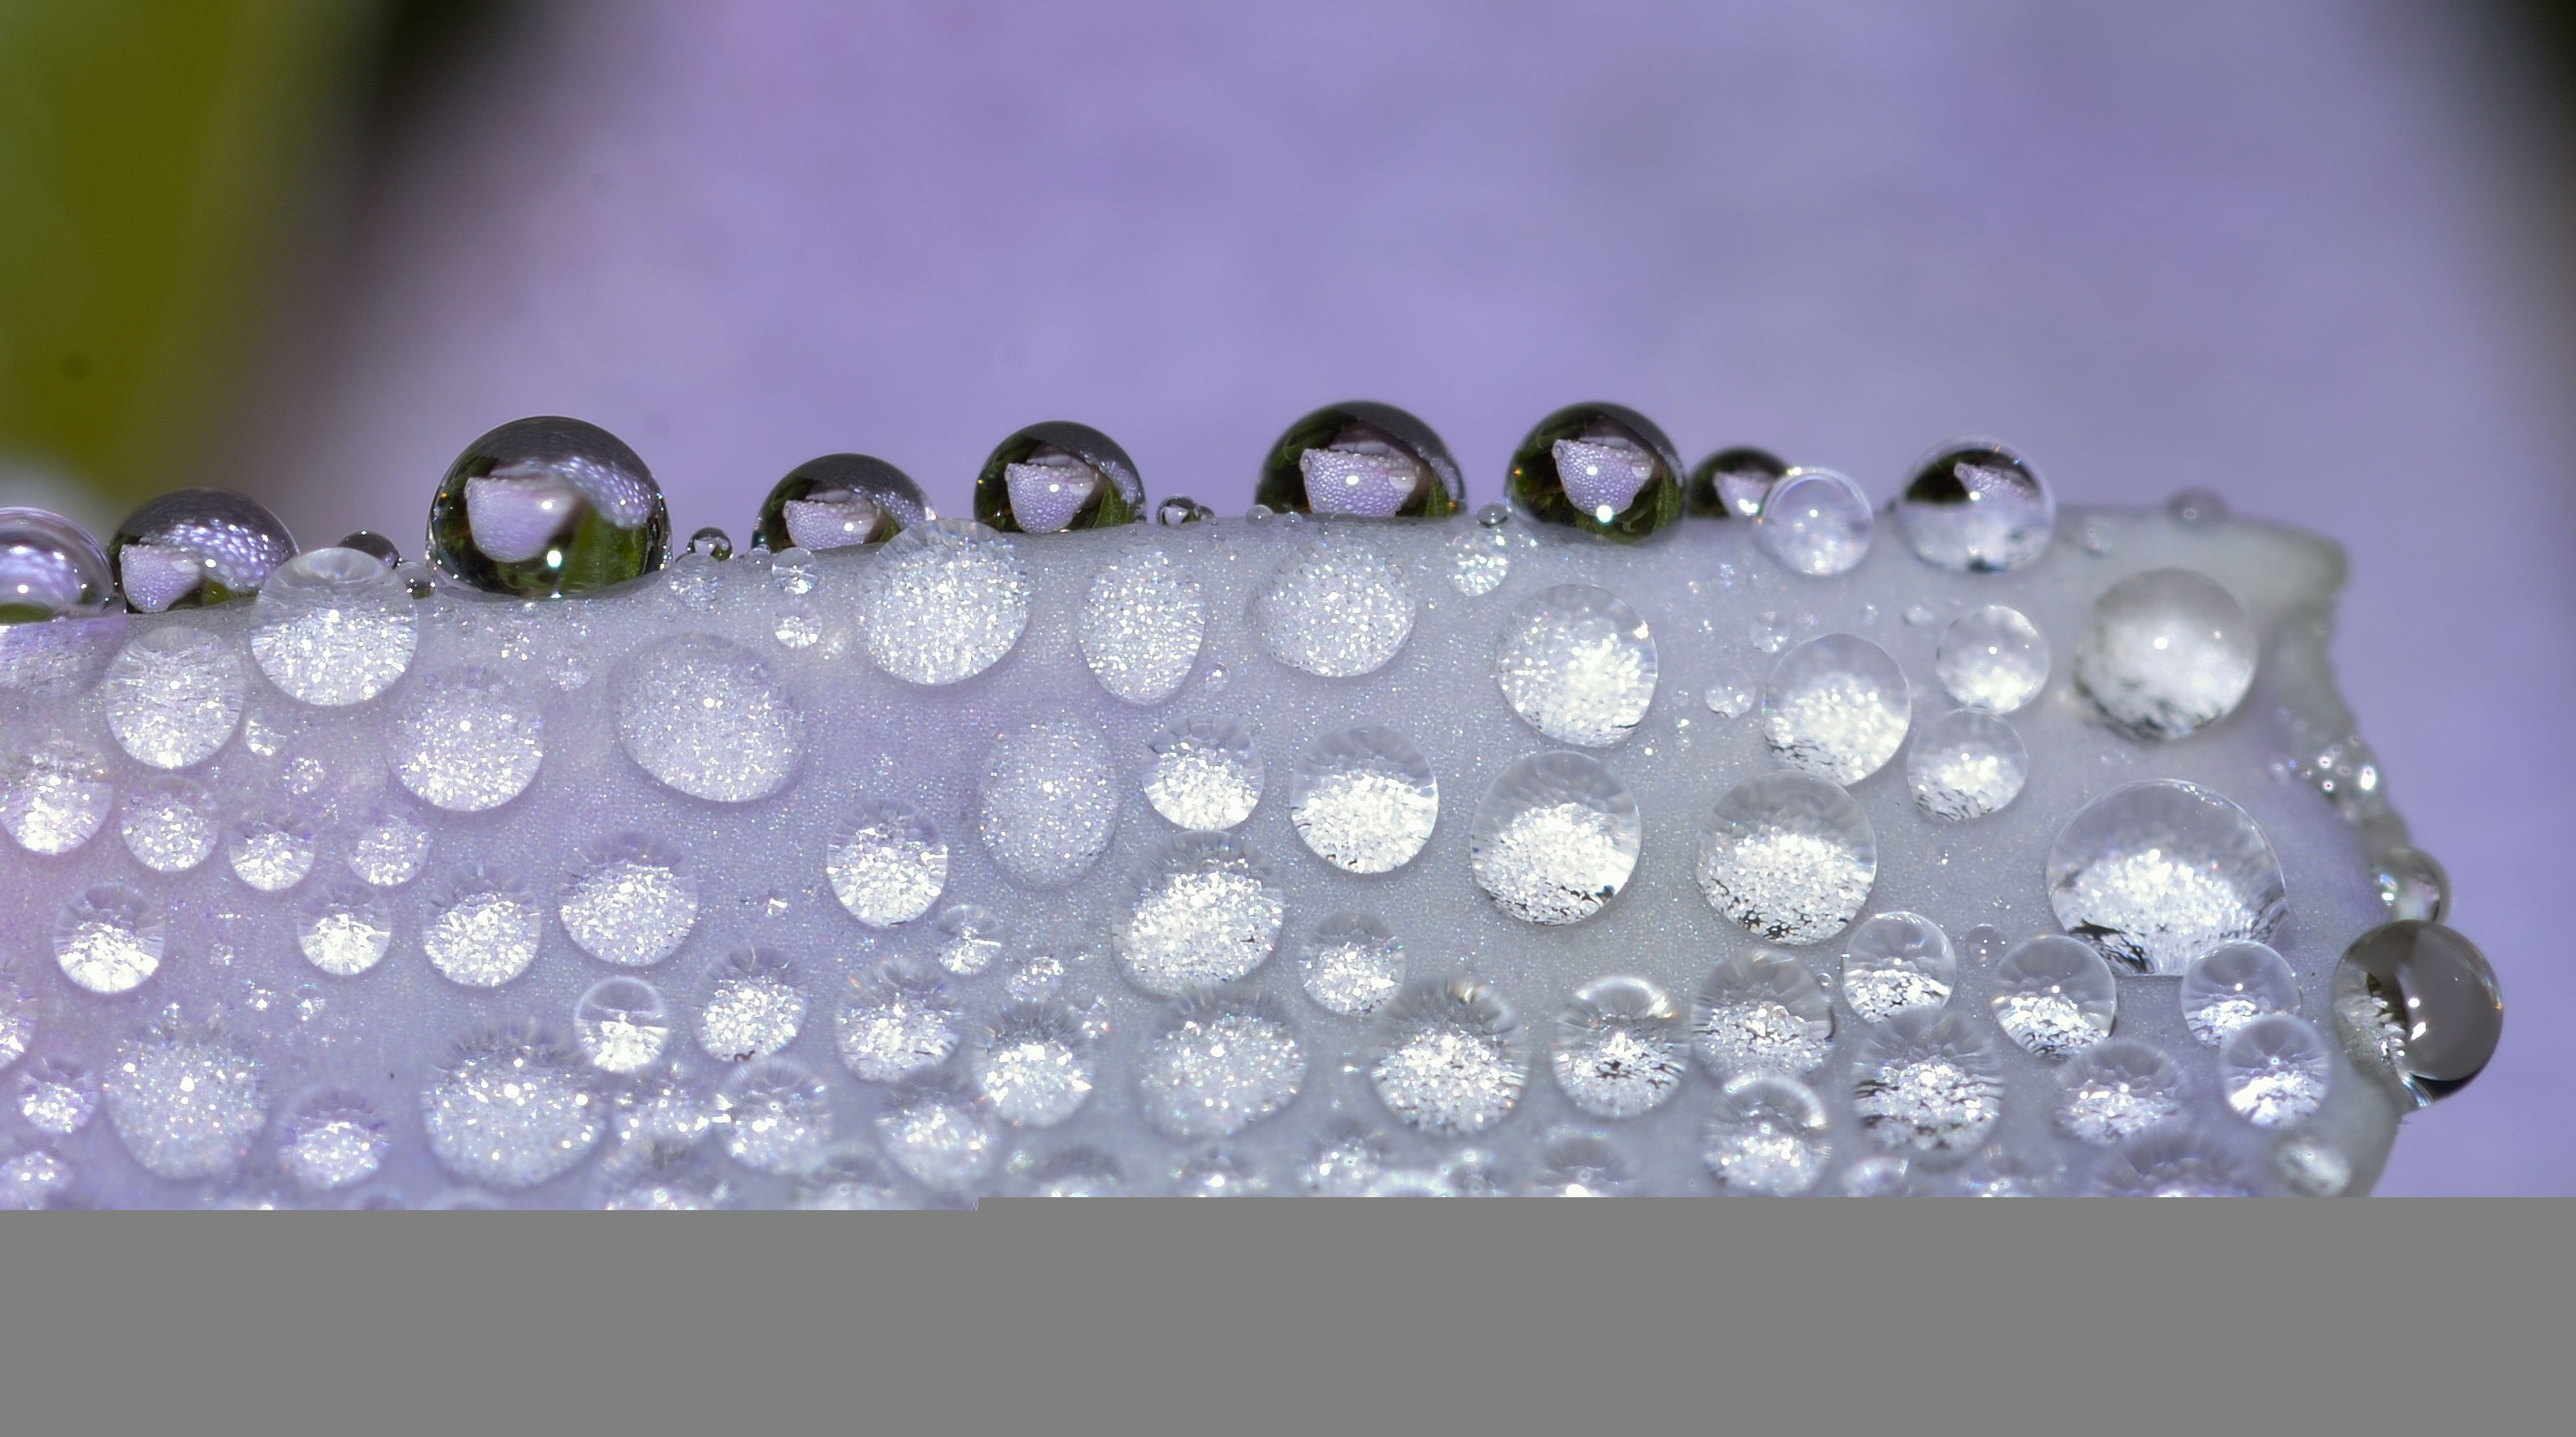
nature, flower, petal, jewellery, drops, macro photography, fashion accessory